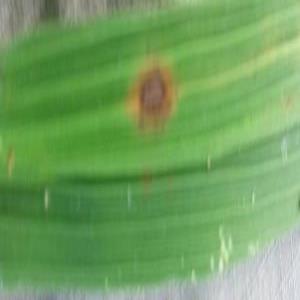
Disease: Brownspot